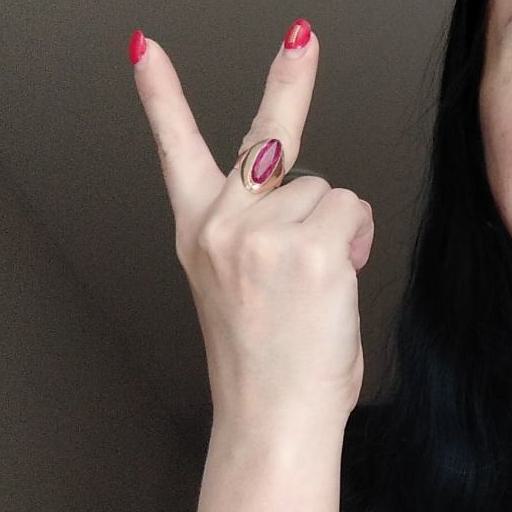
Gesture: peace_inverted